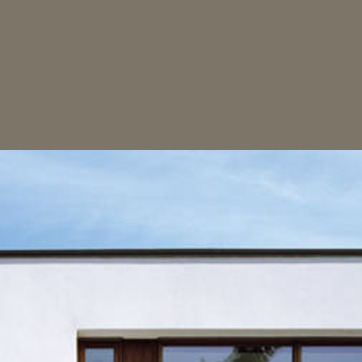
Material: sky